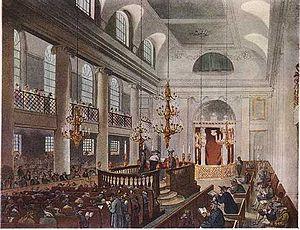
La Grande synagogue de Londres a été pendant plusieurs siècles le centre de la vie religieuse et communautaire juive ashkénaze à Londres. Elle a été détruite par un bombardement pendant le Blitzkrieg.